Preston Robert Tisch

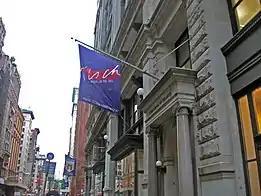
New York University's Tisch School of the Arts

Tisch made substantial donations to his alma maters, leading to these institutions naming buildings and a school after him. Tisch Hall, on the University of Michigan central campus, houses that university's history department. New York University's Tisch School of the Arts and NYU Medical Center's Tisch Hospital are named after Laurence A. and Preston Robert Tisch. NYU's Preston Robert Tisch Center for Hospitality, Tourism, and Sports Management was founded in 1995 and expanded in 1999 to meet the needs of a growing student population. In 1997, the Central Park Zoo opened the Tisch Children's Zoo.